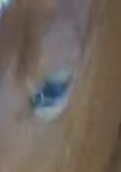
Face region: eyes (orbital_tightening_and_eye_area)
Pain indicator: moderately_present